Center for Jewish History

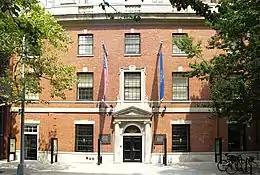
The Center for Jewish History on 16th Street

The Center for Jewish History is a partnership of five Jewish history, scholarship, and art organizations in New York City, namely the American Jewish Historical Society, American Sephardi Federation, Leo Baeck Institute New York, Yeshiva University Museum, and YIVO Institute for Jewish Research. Together, housed in one location, the partners have separate governing bodies and finances, but collocate resources. The partners' collections make up the biggest repository of Jewish history in the United States. The Center for Jewish History also serves as a centralized place of scholarly research, events, exhibitions, and performances. Located within the center are the Lillian Goldman Reading Room, Ackman & Ziff Family Genealogy Institute and a Collection Management & Conservation Wing. The Center for Jewish History is also an affiliate of the Smithsonian Institution.